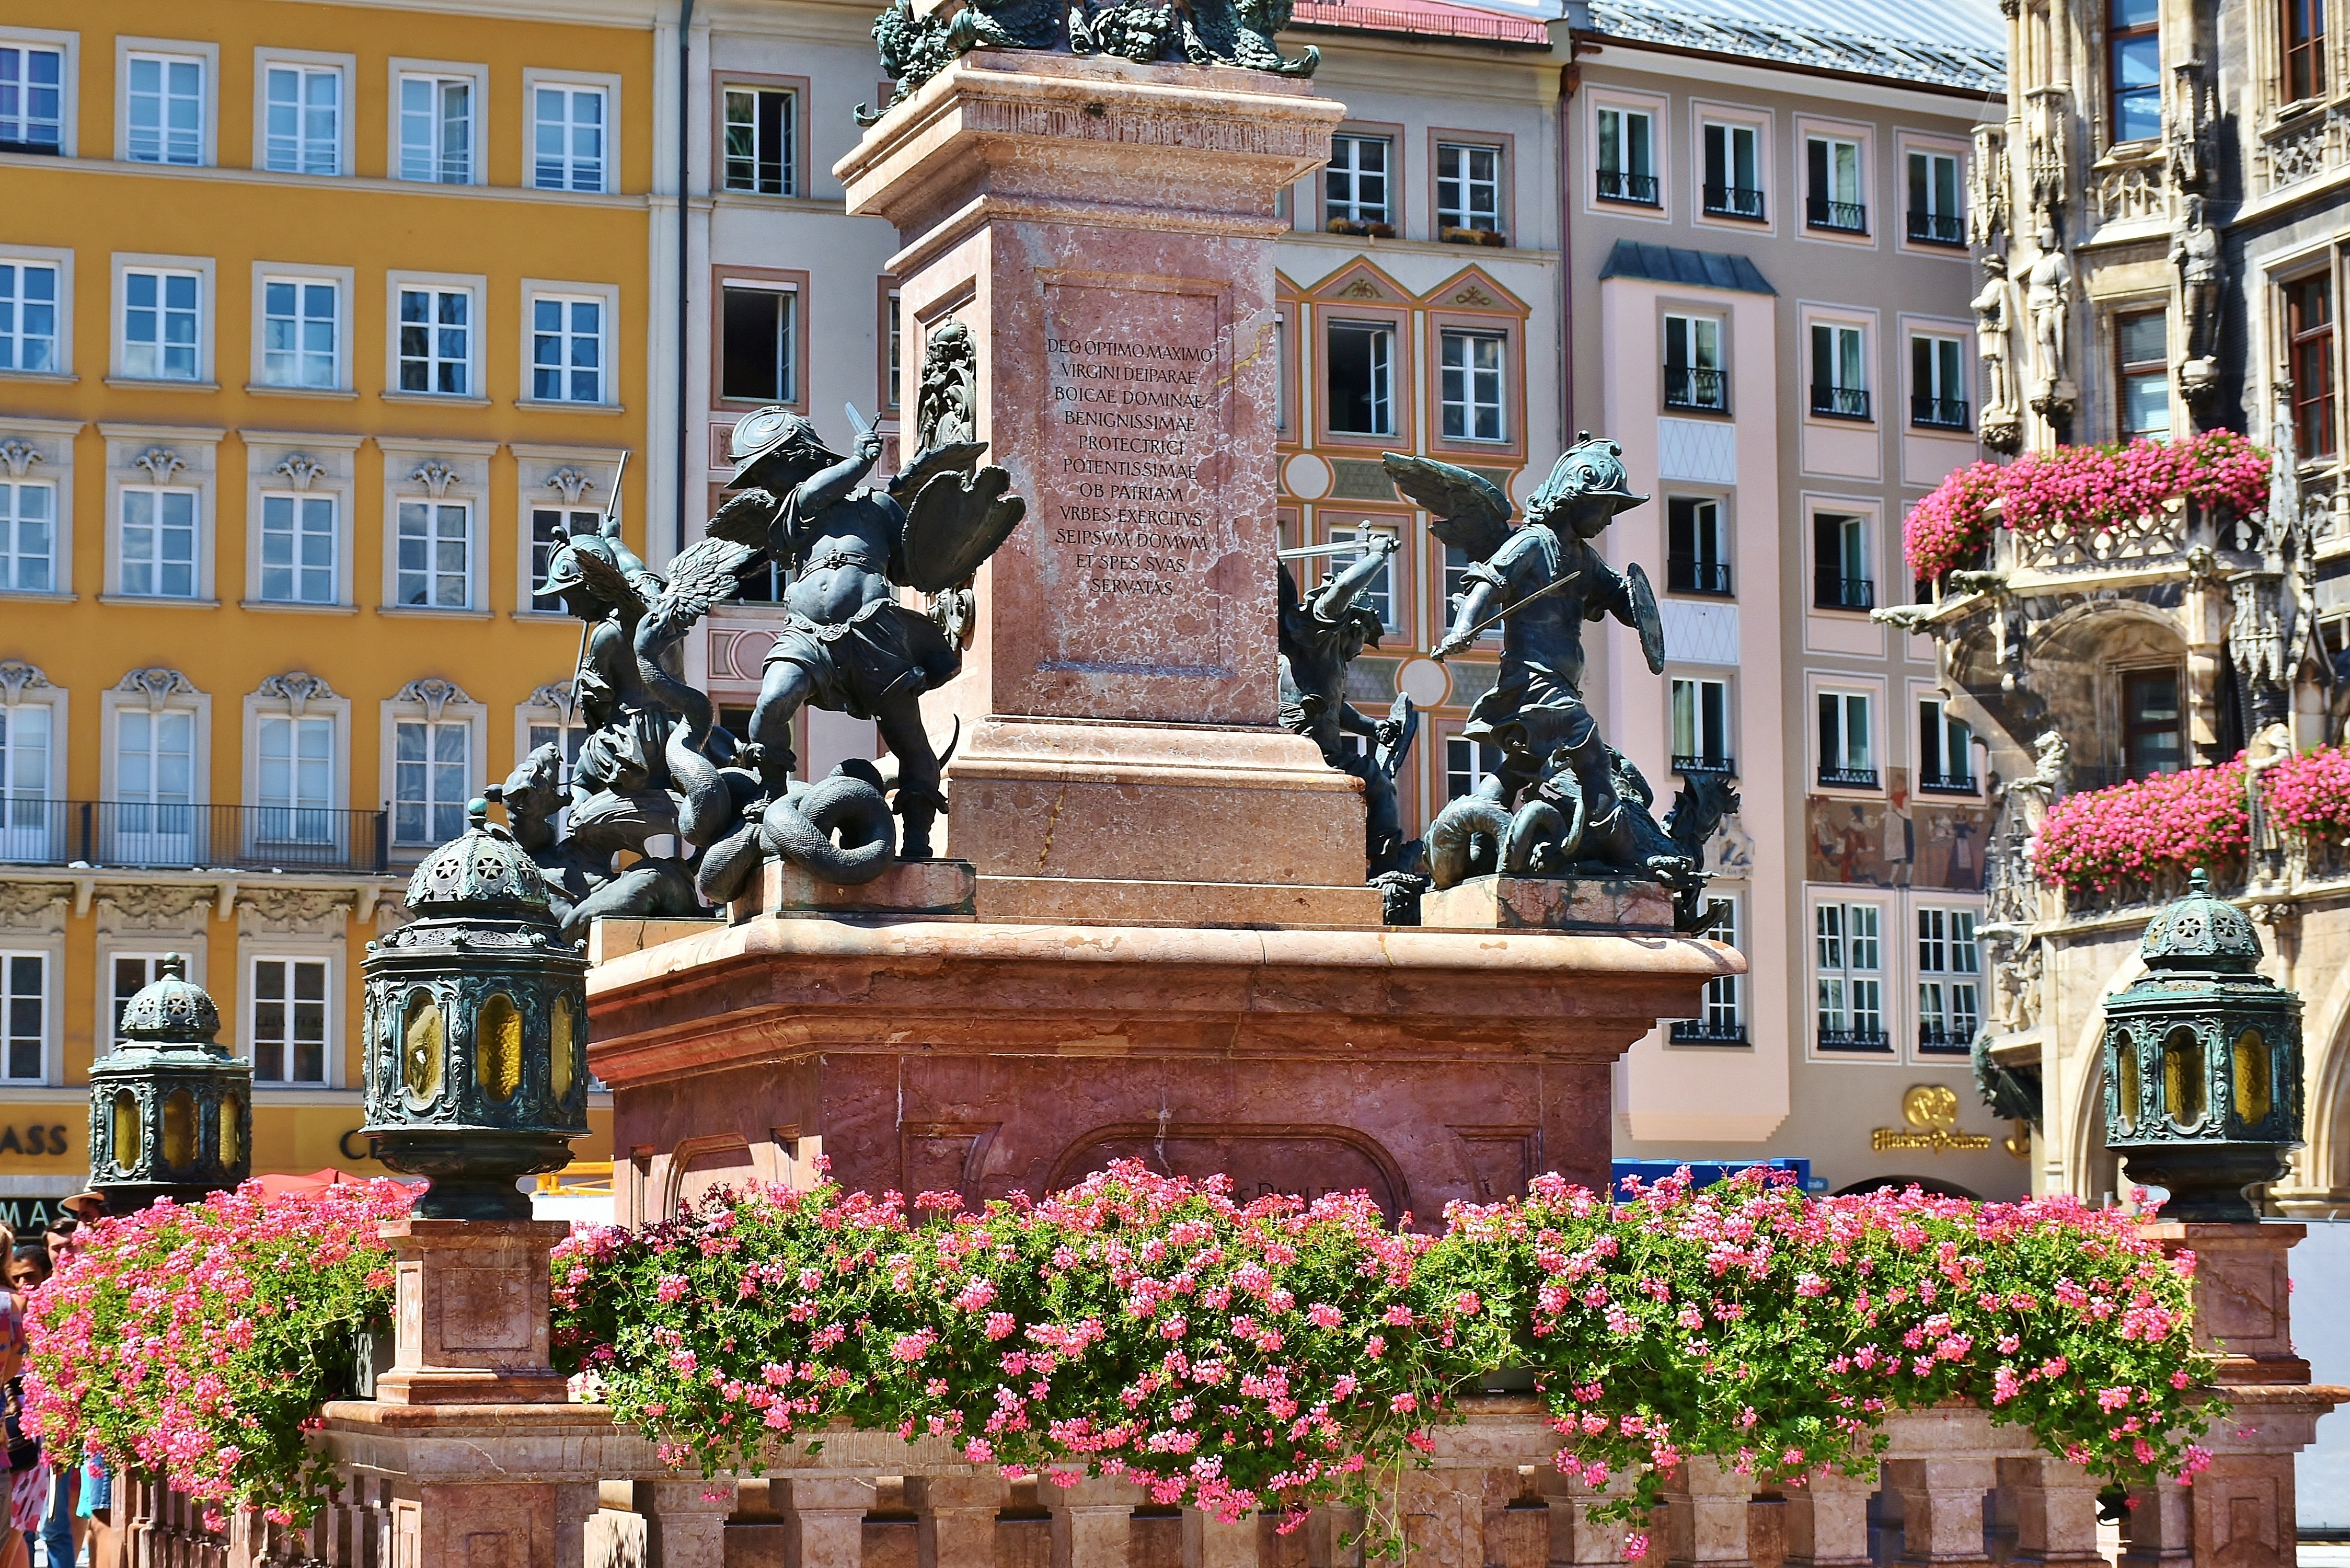
town, city, monument, downtown, statue, plaza, landmark, tourism, artwork, fig, sculpture, fountain, town square, bavaria, water feature, munich, marienplatz, metal art, marian column